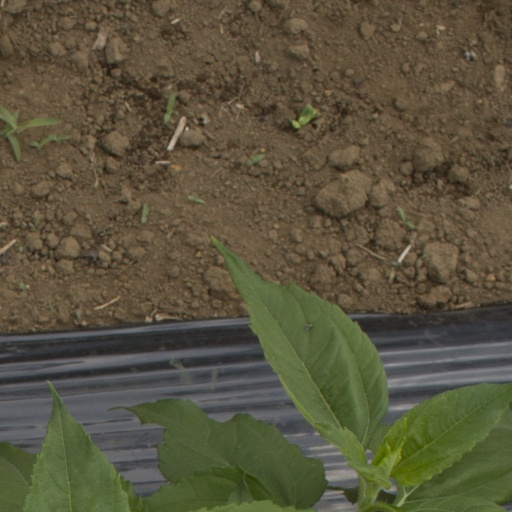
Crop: Jerusalem artichoke